National monument (United States)

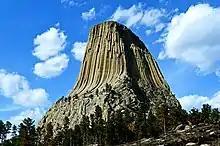
Devils Tower National Monument, Wyoming

In the United States, a national monument is a protected area that can be created from any land owned or controlled by the federal government by proclamation of the president of the United States or an act of Congress. National monuments protect a wide variety of natural and historic resources, including sites of geologic, marine, archaeological, and cultural importance. The Antiquities Act of 1906 gives presidents the power to proclaim national monuments by executive action. In contrast, national parks in the U.S. must be created by Congressional legislation. Some national monuments were first created by presidential action and later designated as national parks by congressional approval.